Netherlands in the Early Middle Ages

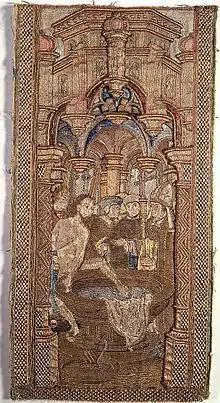
An early 16th-century tapestry depicting the near baptism of Redbad, King of the Frisians, who died in 719.

In the early 8th century the Frisians came increasingly into conflict with the Franks to the south, resulting in a series of wars in which the Frankish Empire eventually subjugated Frisia. In 734, at the Battle of the Boarn, the Frisians in the Netherlands were defeated by the Franks, who thereby conquered the area west of the Lauwers. The Franks then conquered the area east of the Lauwers in 785 when Charlemagne defeated Widukind.